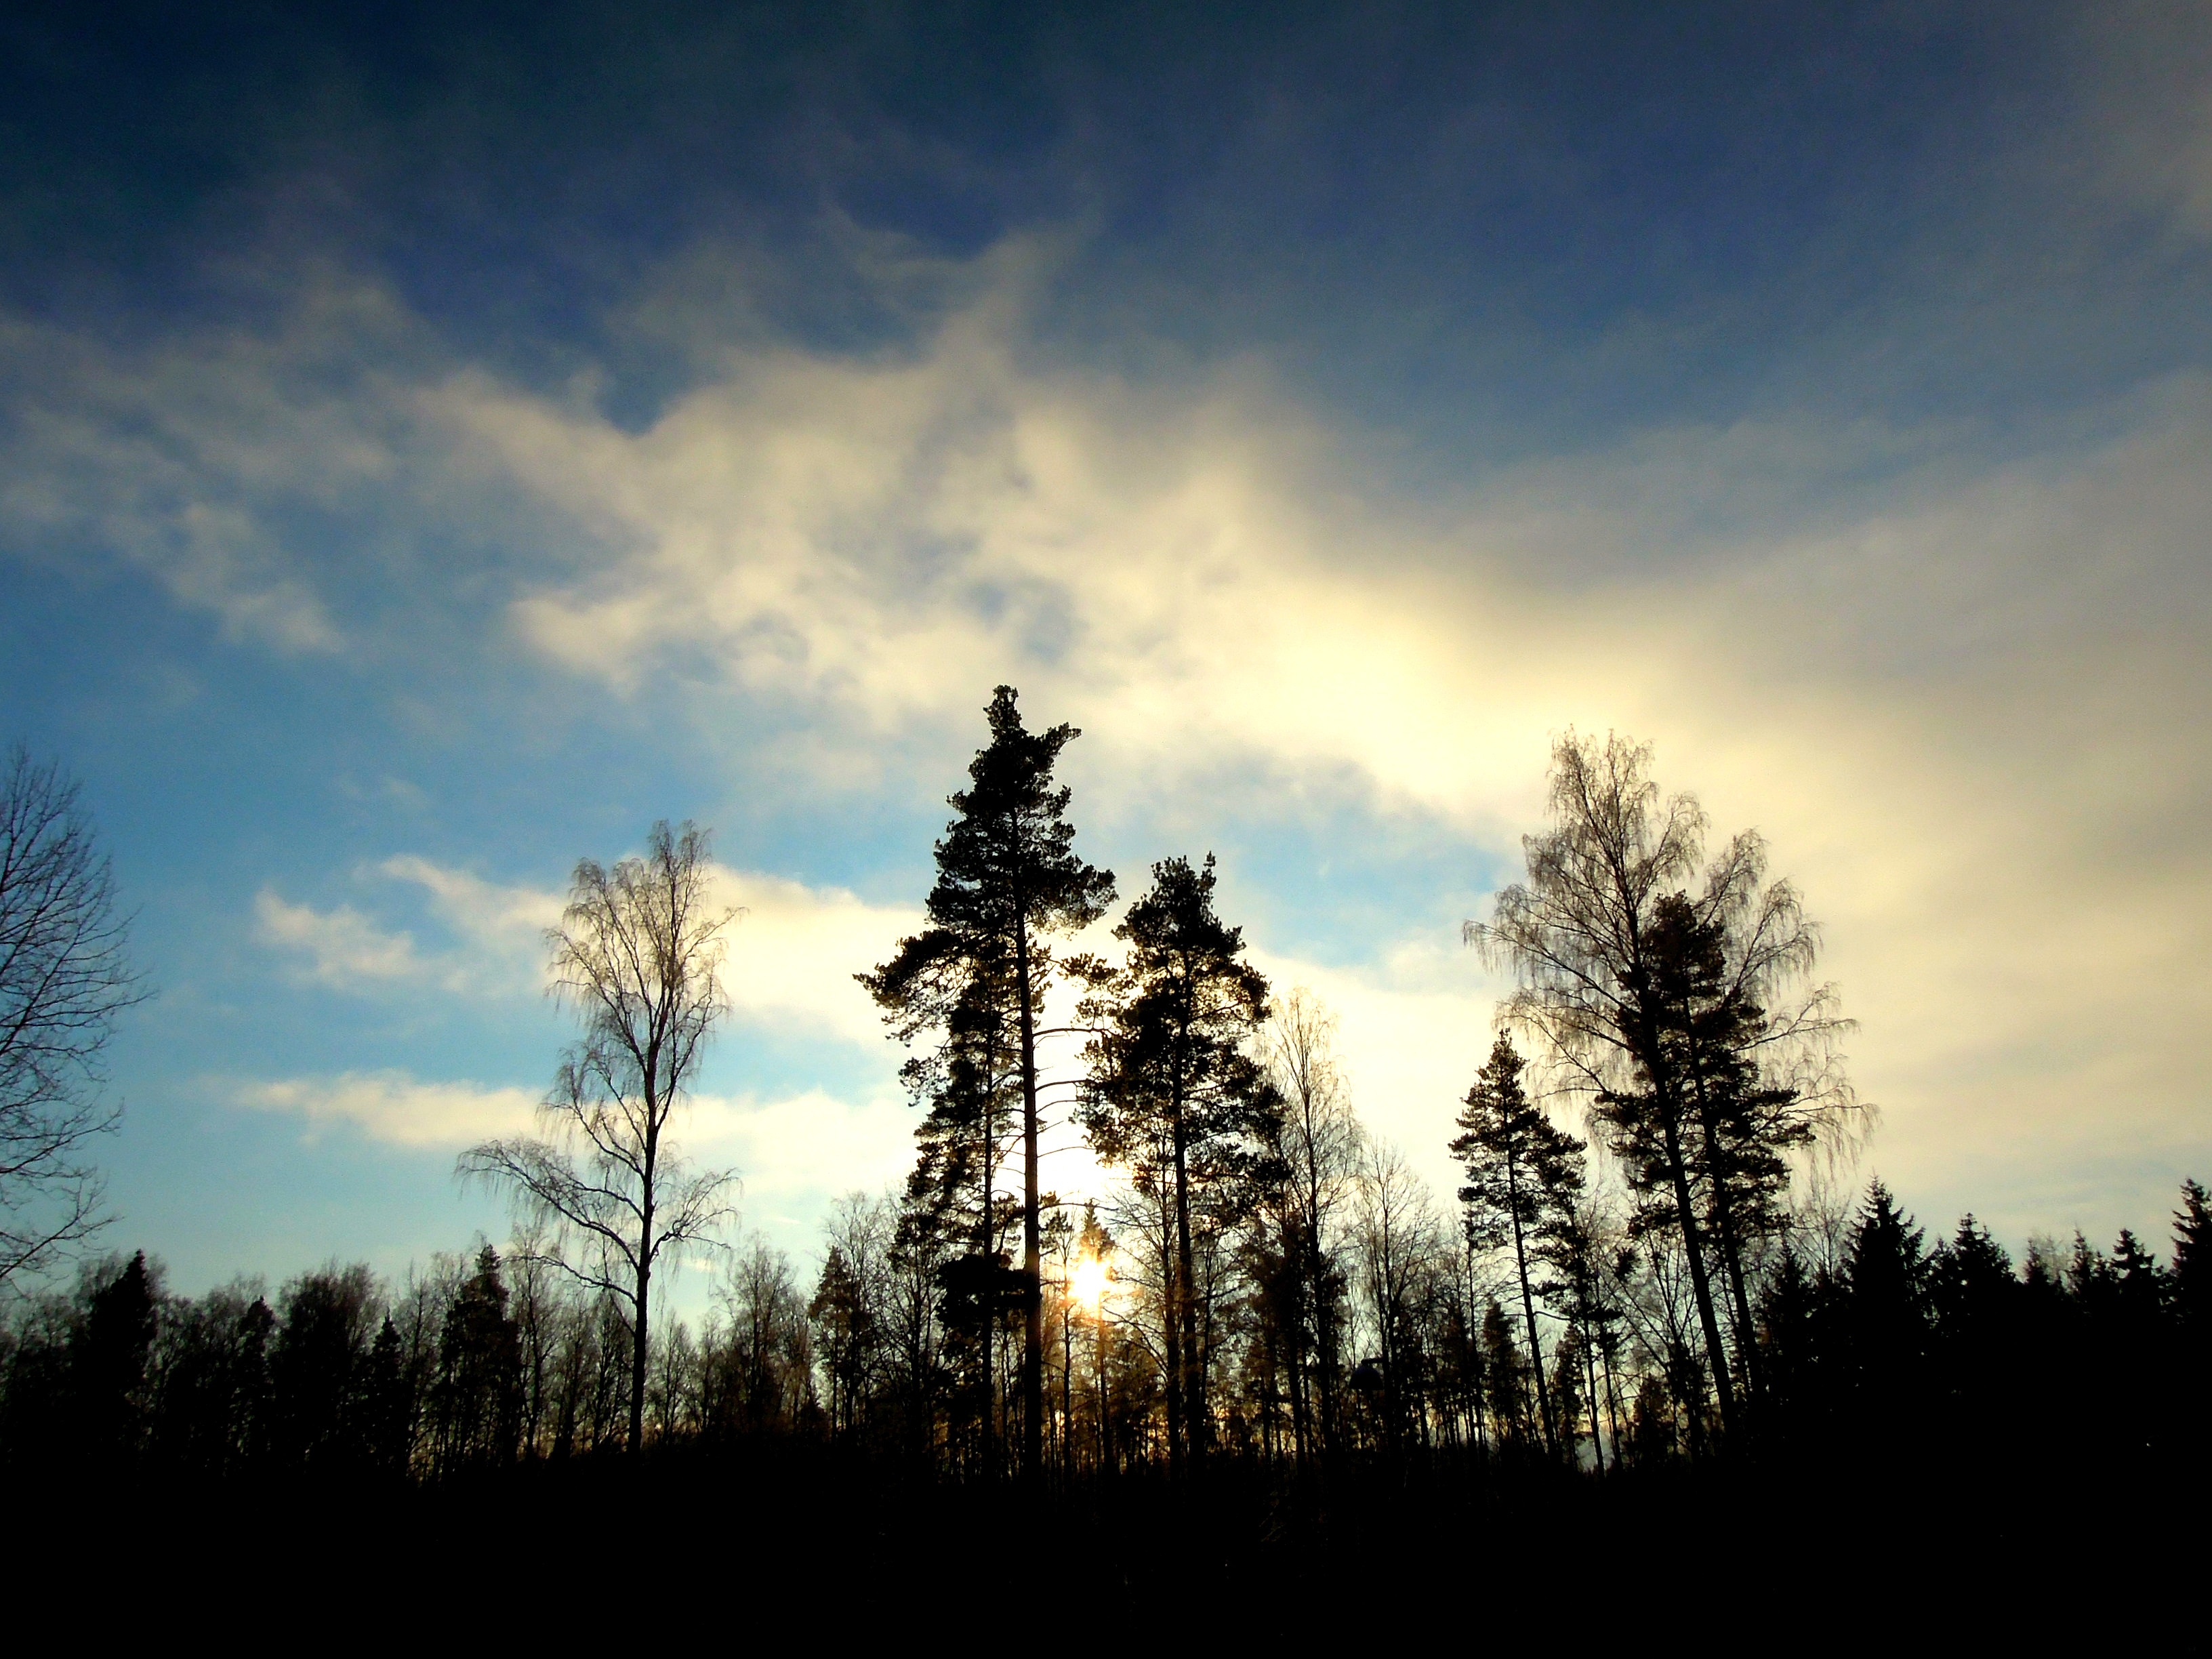
landscape, tree, nature, forest, horizon, snow, winter, light, cloud, plant, sky, wood, sunrise, sunset, sunlight, morning, dawn, atmosphere, dusk, evening, reflection, darkness, blue, blue sky, branches, conifers, grim, finnish, pine forest, atmospheric phenomenon, woody plant